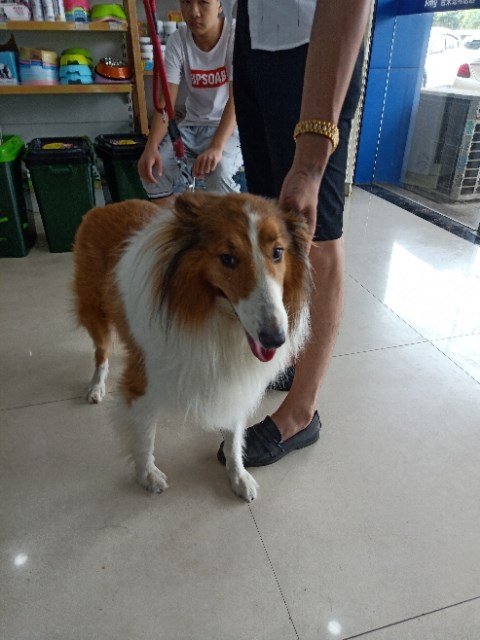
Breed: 274-n000110-Shetland_sheepdog